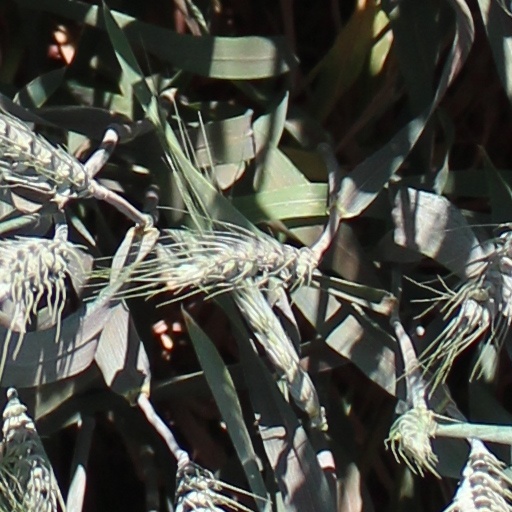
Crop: wheat